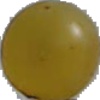
Label: Grape White 3